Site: brandenburg
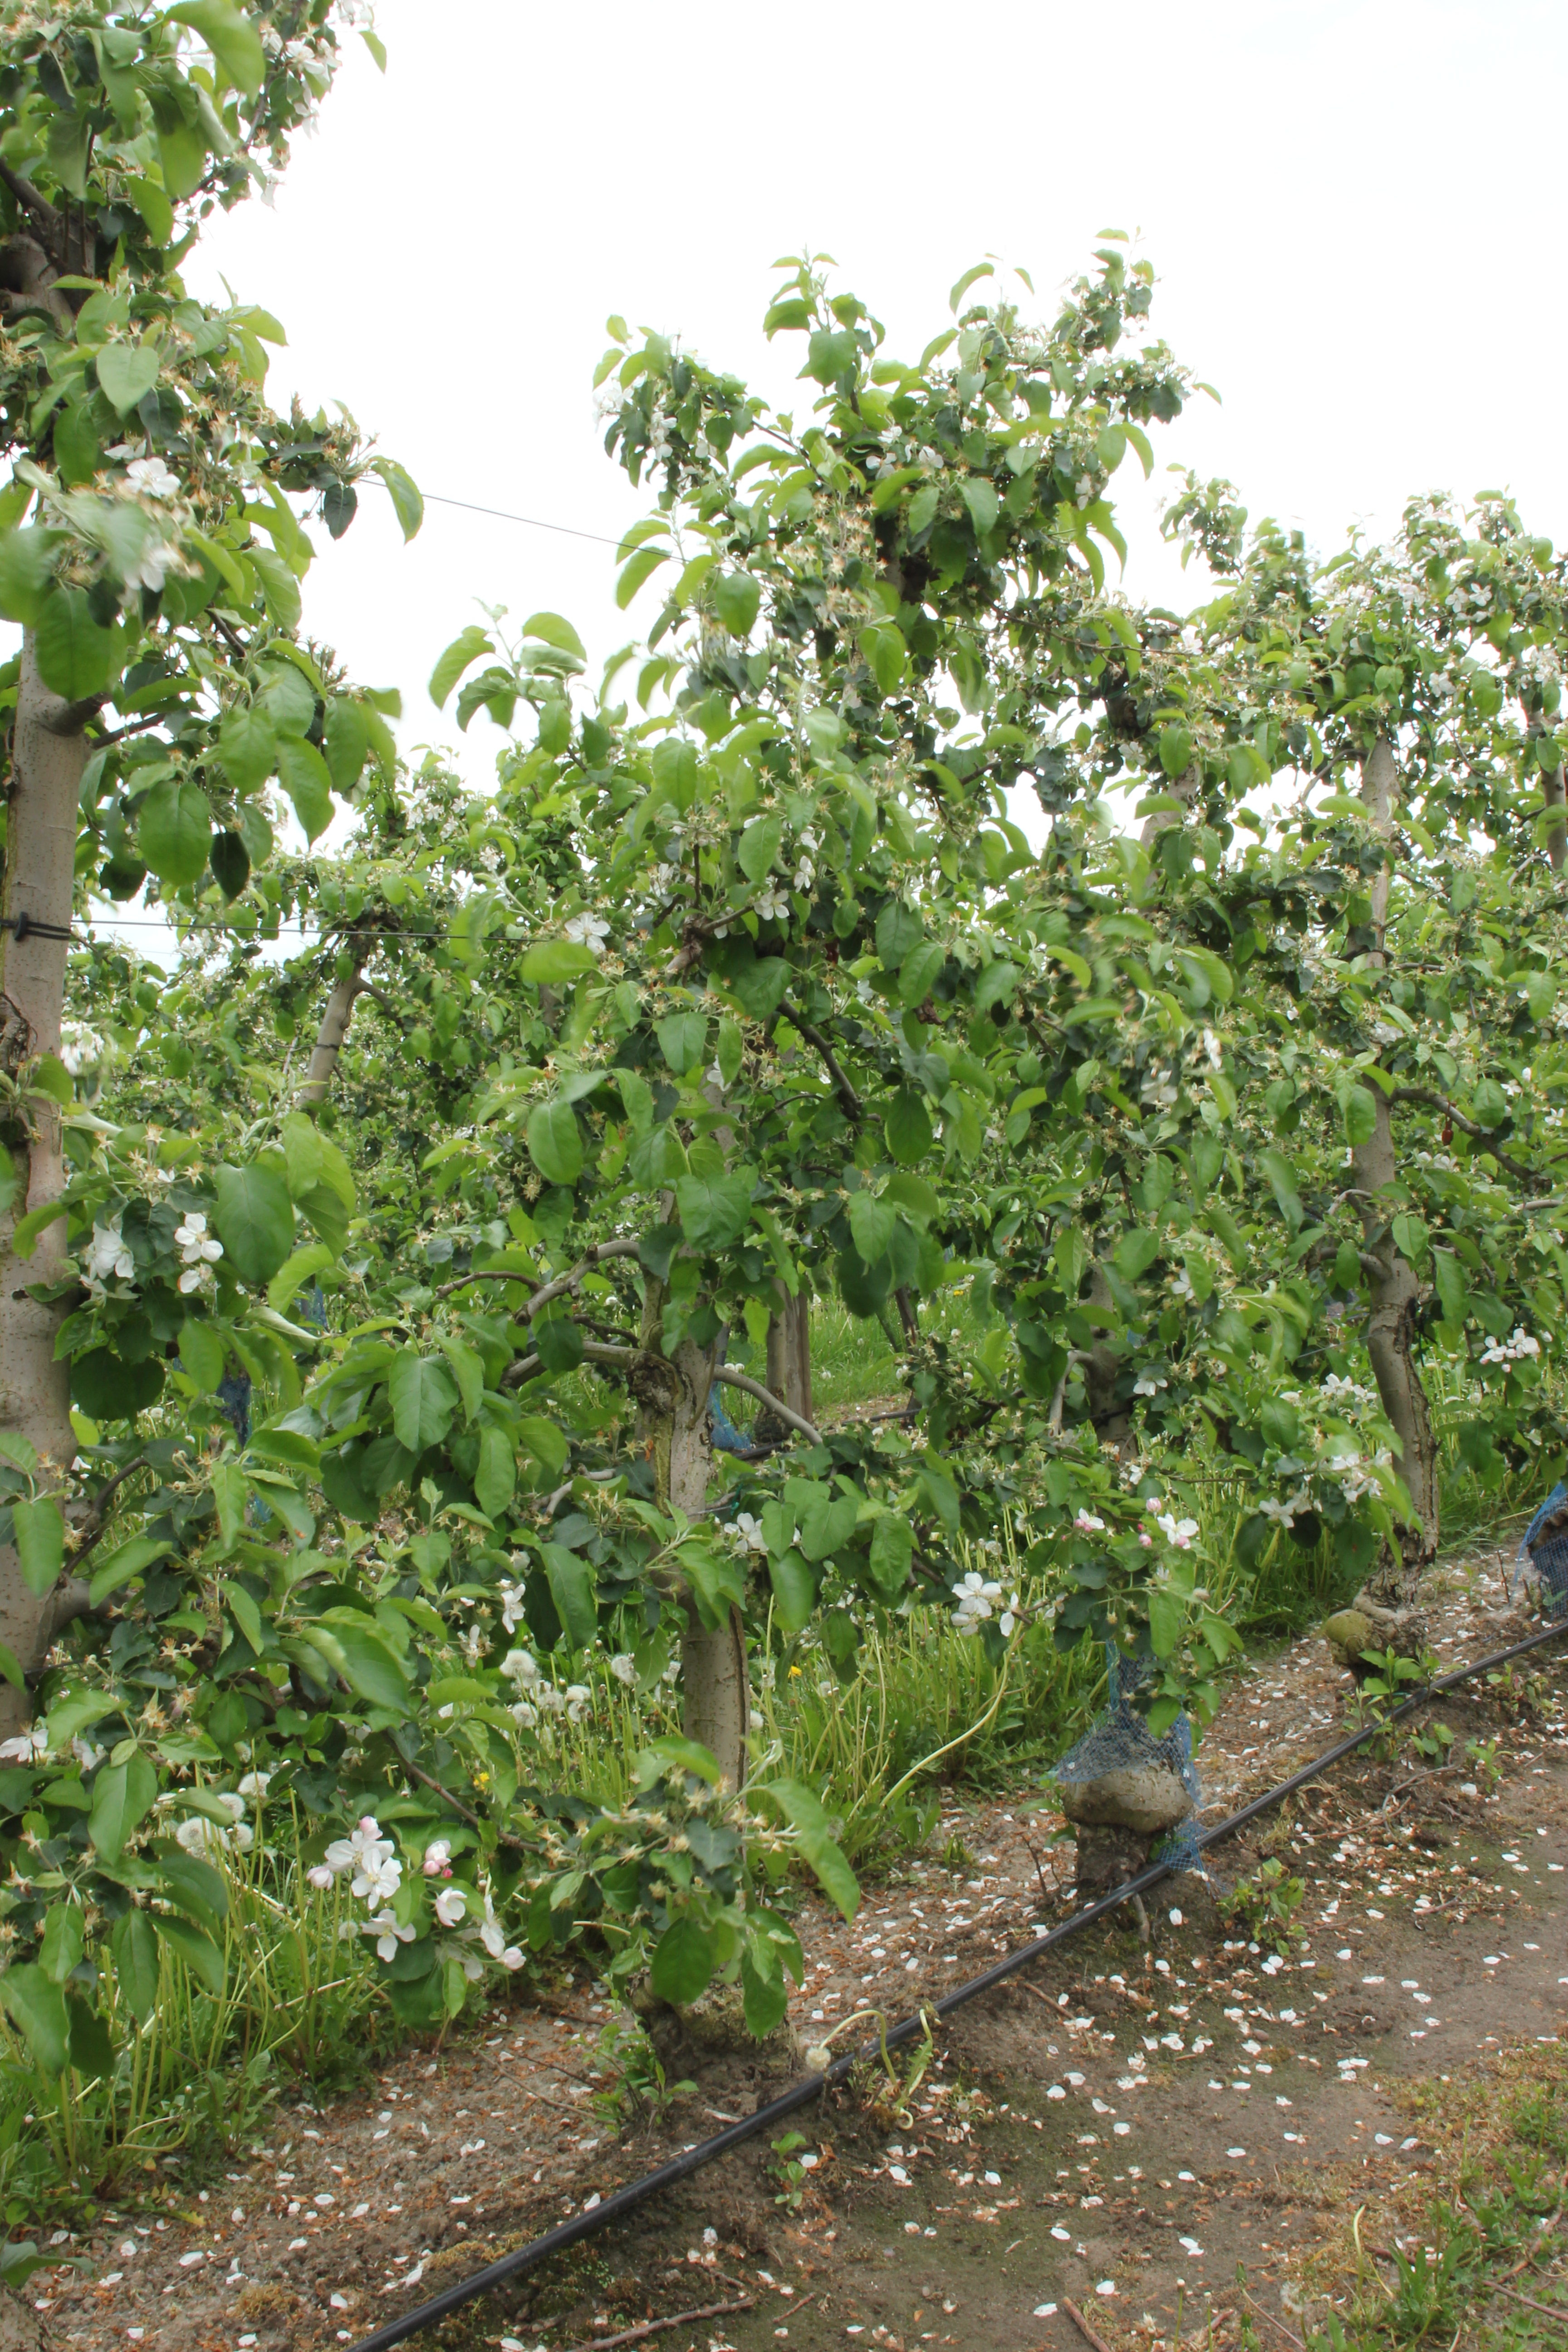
Growth stage (BBCH 67): Flowering